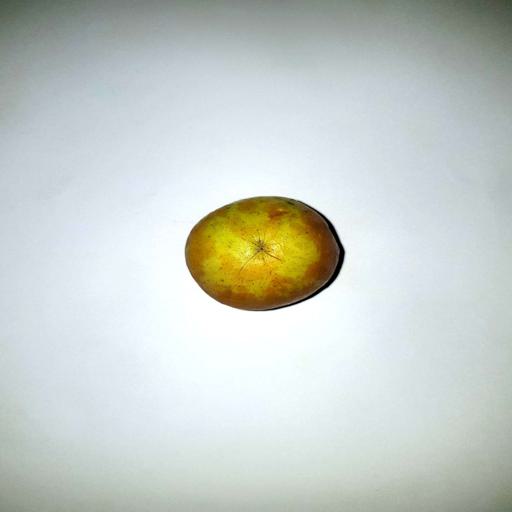
Label: healthy